David Wilmot (politician)

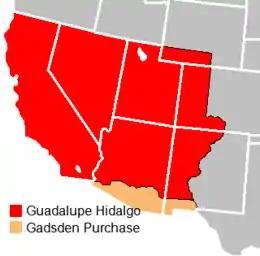
Wilmot and other Free Soilers sought to exclude slavery from the Mexican Cession (red), which was acquired from Mexico in the 1848 Treaty of Guadalupe Hidalgo.

A measure to the Wilmot Proviso was brought forward at the next session of Congress, with the appropriation amount increased to $3 million, and the scope of the amendment expanded to include all future territory which might be acquired by the United States. This was passed in the House by a vote of 115 to 105, but the Senate refused to concur and passed a bill of its own without the amendment. The House acquiesced, owing largely to the influence of general Lewis Cass. As the 1848 presidential election took shape, the Democrats rejected the Wilmot Proviso in their platform and selected Cass as their candidate to run on a popular sovereignty platform. The new Free Soil Party rallied around the Wilmot Proviso, and nominated Van Buren on a platform calling for "No more slave states and no more slave territory."